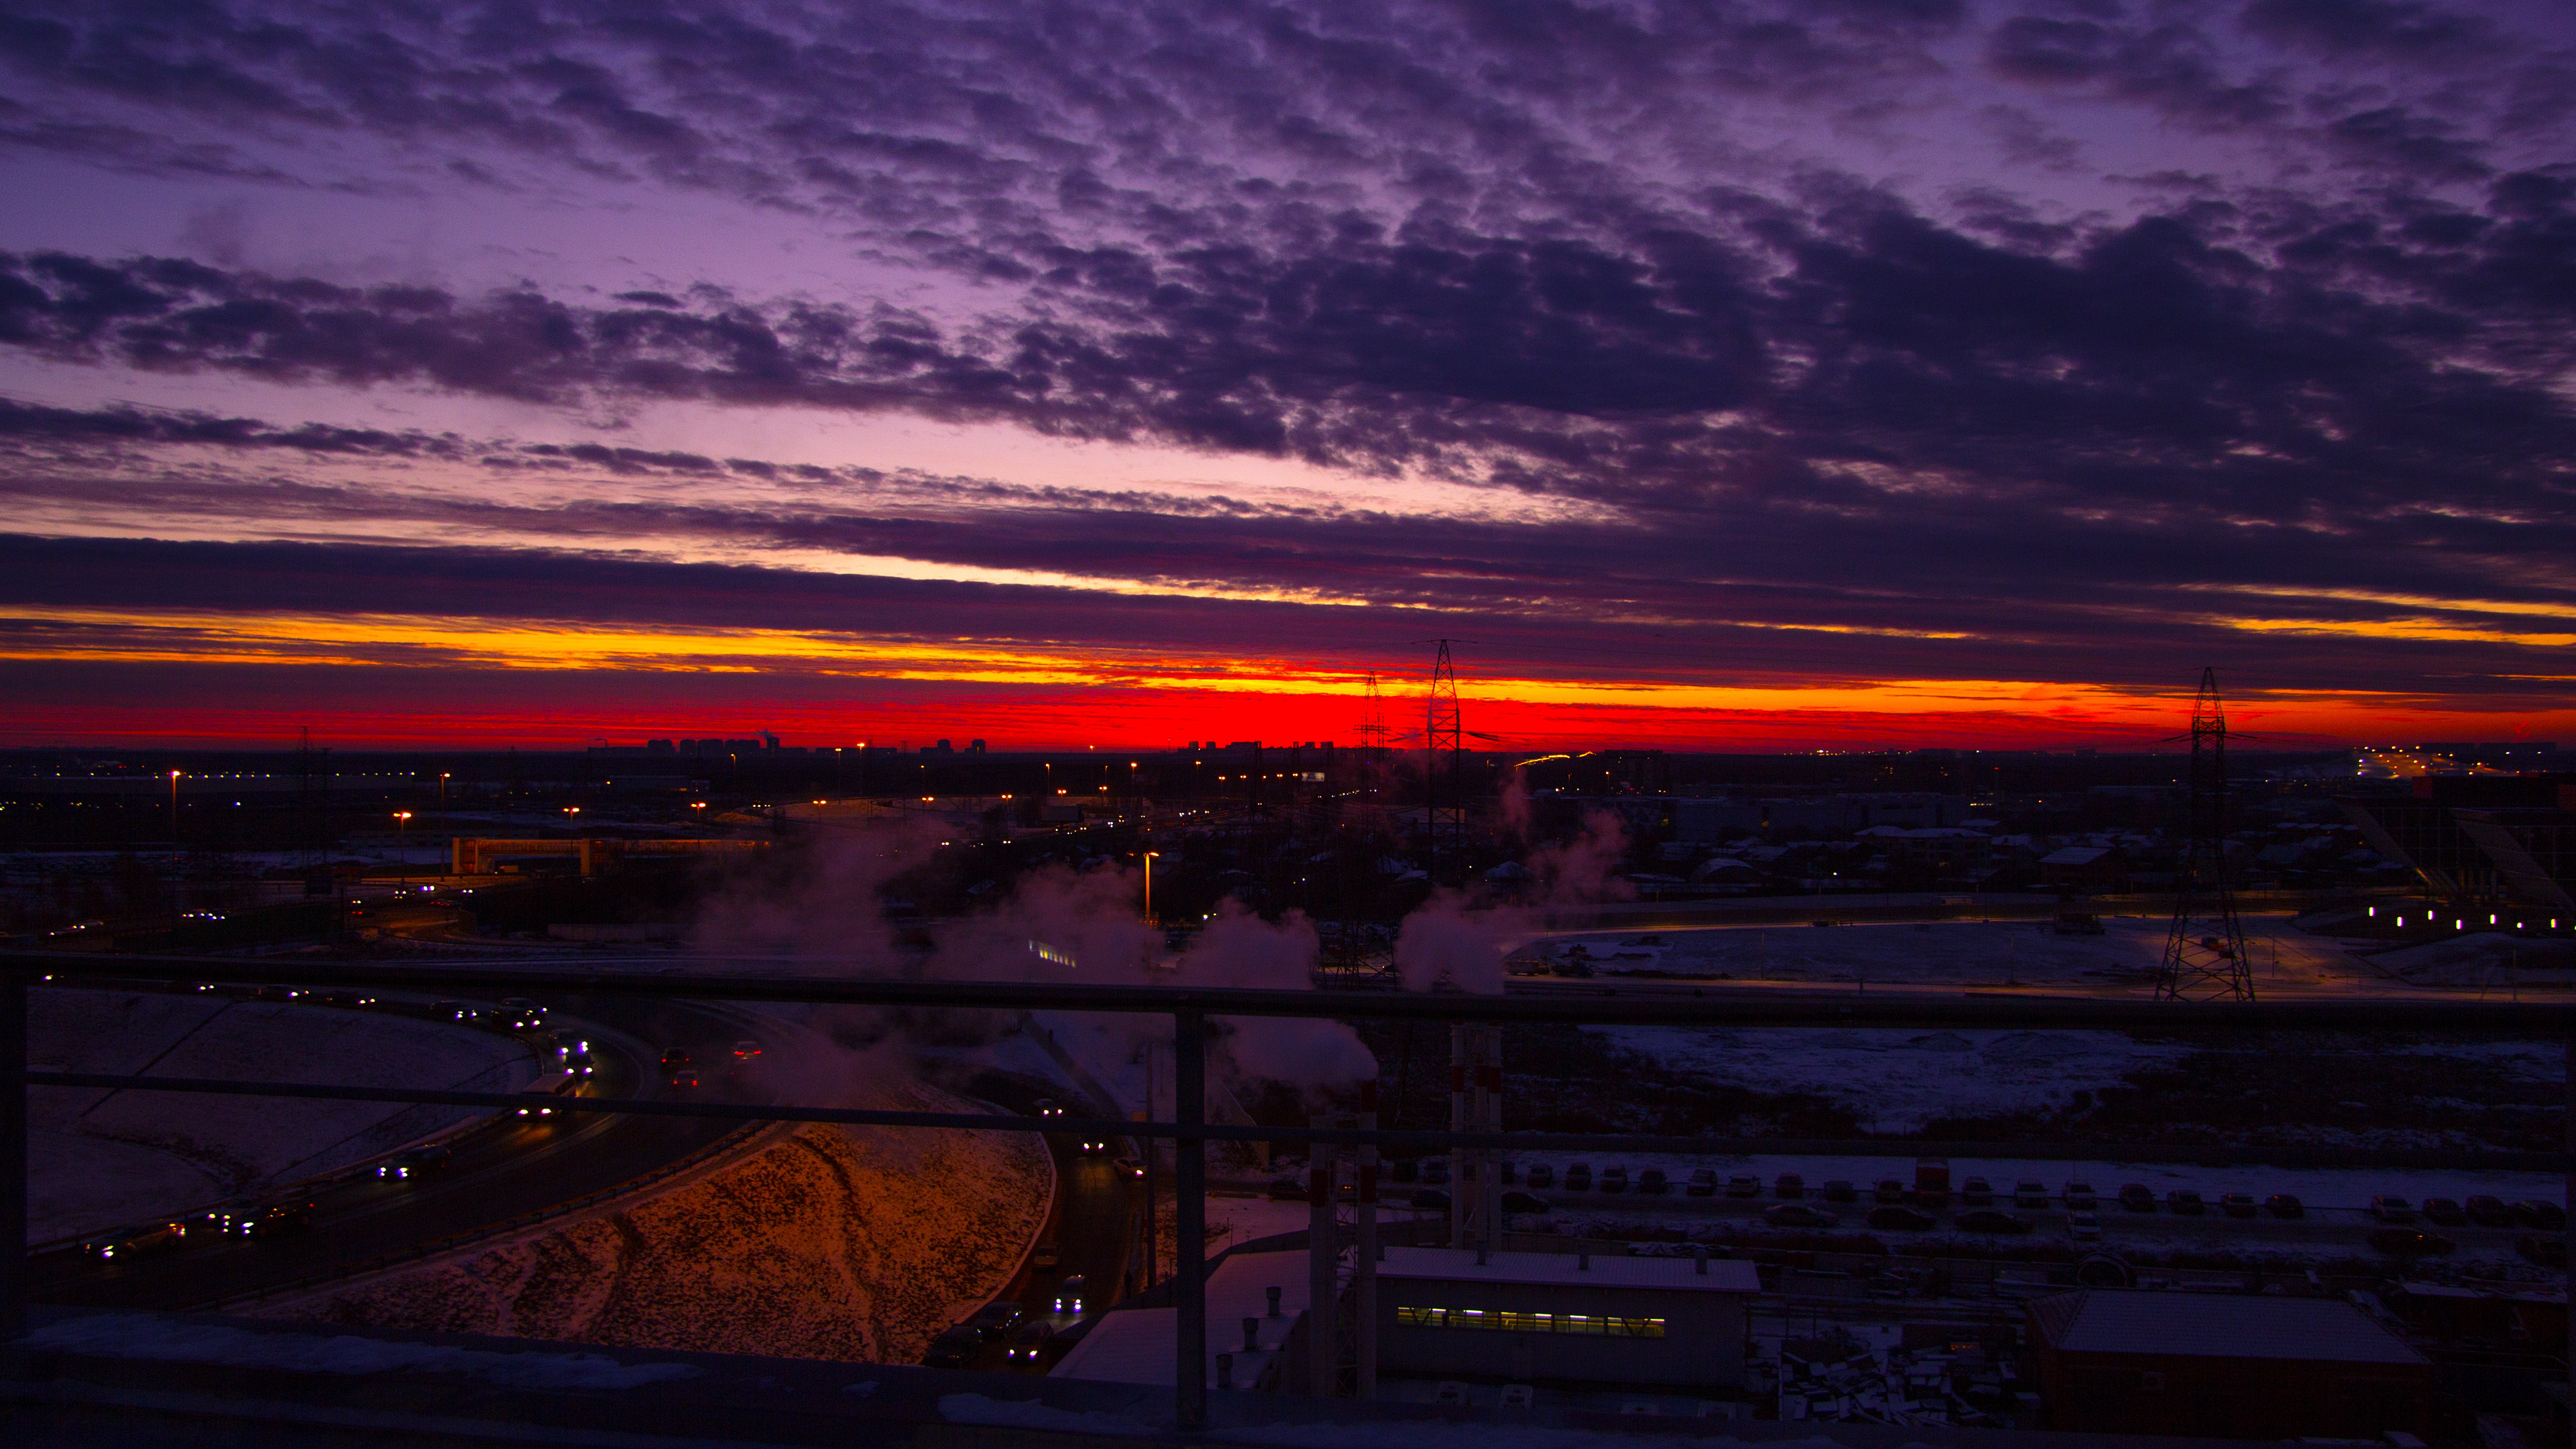
horizon, cloud, architecture, sky, sunrise, sunset, night, morning, building, dawn, city, atmosphere, cityscape, dusk, evening, reflection, paint, capital, bright, style, moscow, russia, afterglow, winter sunset, rumyantsevo, red sky at morning